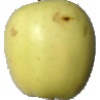
Label: Apple Golden 2